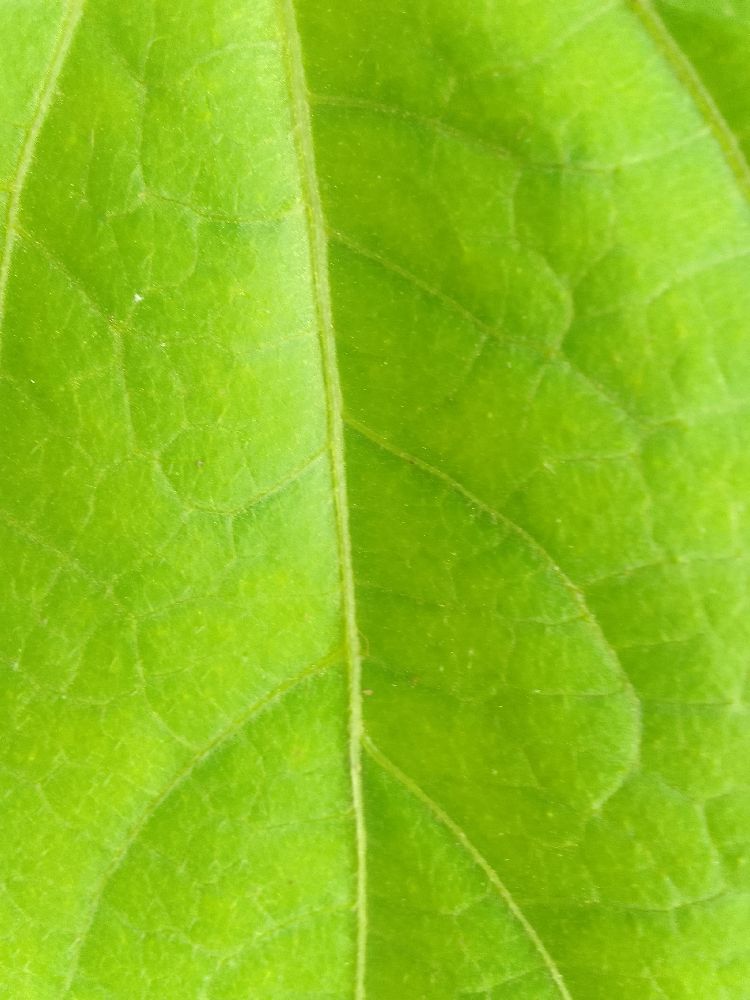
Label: healthy